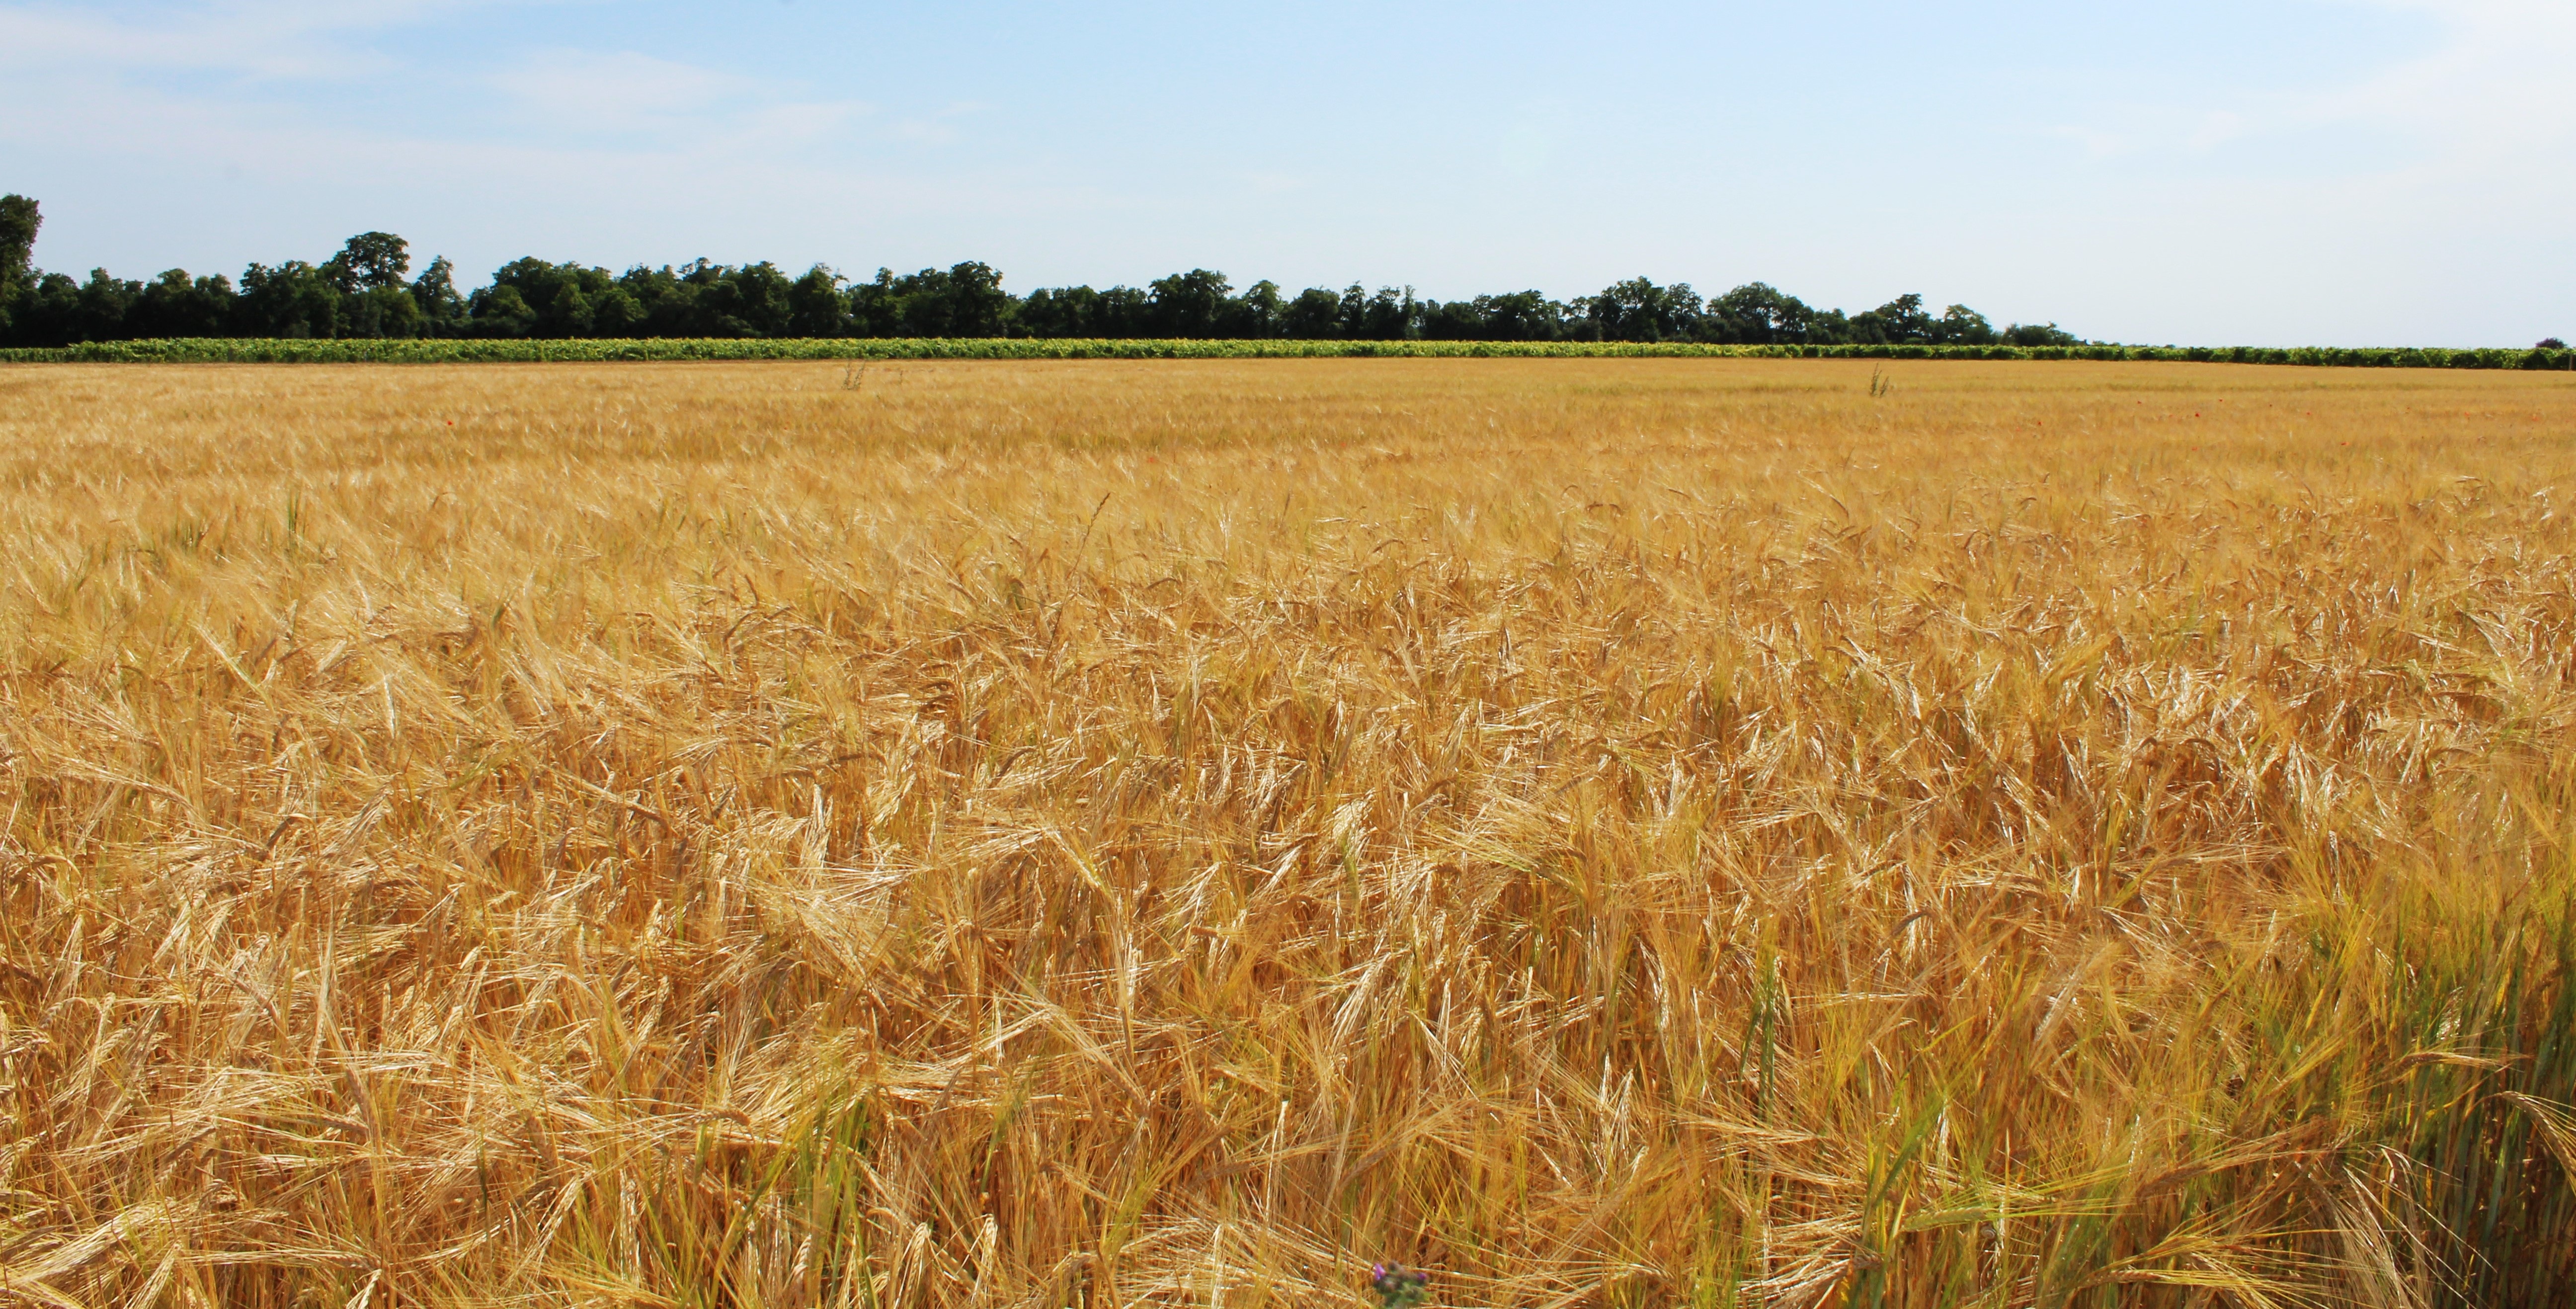
landscape, nature, plant, field, barley, wheat, prairie, summer, france, food, crop, agriculture, plain, fields, grassland, rye, epi, cereals, cultures, flowering plant, commodity, triticale, wheat fields, ear of corn, grass family, land plant, food grain